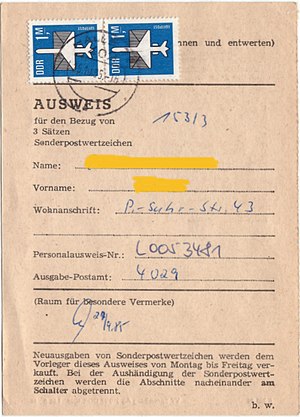
Spærreværdi
Samlerbevis til anskaffelse af tre komplette sæt DDR-særfrimærker
En såkaldt spærreværdi var siden 1955 i DDR et særfrimærke, der generelt var gyldigt til postforsendelser, men hvis forholdsvis lille oplag ikke stod i forhold til de postale behov. Oplaget blev derimod fastlagt i forhold til den handelspolitiske efterspørgsel fra udlandet, og postale kunder kunne hovedsagelig kun anskaffe disse ved brug af et såkaldt samlerbevis. Begrebet spærreværdi blev brugt i daglig tale, også i sprogbrug ved kundekontakt, men blev ikke brugt i det officielle postale og filatelistiske sprogbrug. Der talte man først om såkaldte "bundne værdier" og senere om "værdier i mindre oplag".